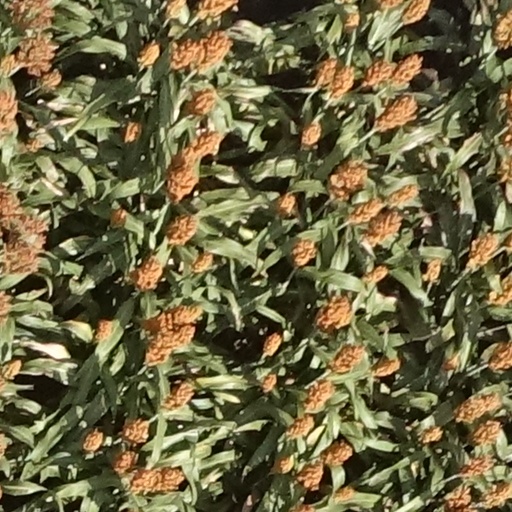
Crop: sorghum